Symmetric derivative

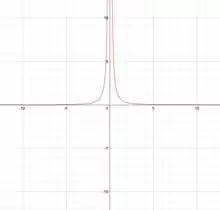
Graph of . Note the discontinuity at . The function hence possesses no ordinary derivative at . The symmetric derivative, however, exists for the function at .

Again, for this function the symmetric derivative exists at formula_4, while its ordinary derivative does not exist at formula_4 due to discontinuity in the curve there. Furthermore, neither the left nor the right derivative is finite at 0, i.e. this is an essential discontinuity.